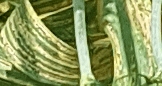
Label: Wheat___Yellow_Rust